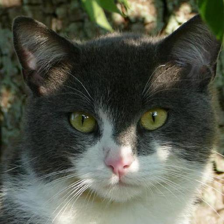
Label: animals